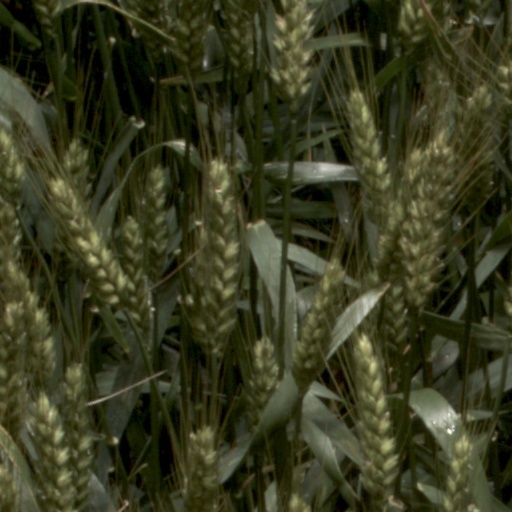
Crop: wheat